Newtown and Machynlleth Railway

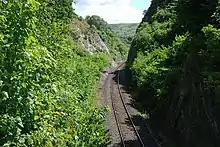
Talerddig cutting

A contract for the construction was let to the partnership of David Davies and Thomas Savin, in the amount of £130,000, of which £23,000 was to be paid in paid-up shares and £5,000 as a loan. The terrain was not easy for the construction. There was to be a tunnel at the Talerddig summit, but this was changed to a cutting in the rock. Briwnant-Jones suggests that the rock material was found to be suitable for the construction of bridges on the line, and that the change had a beneficial effect on the contractors' costs. When made, the cutting was in depth: for some years this was the world's deepest railway cutting. Flat-bottom rails were specified for the permanent way, but this was changed to bullhead rail between Caersws and Talerddig.